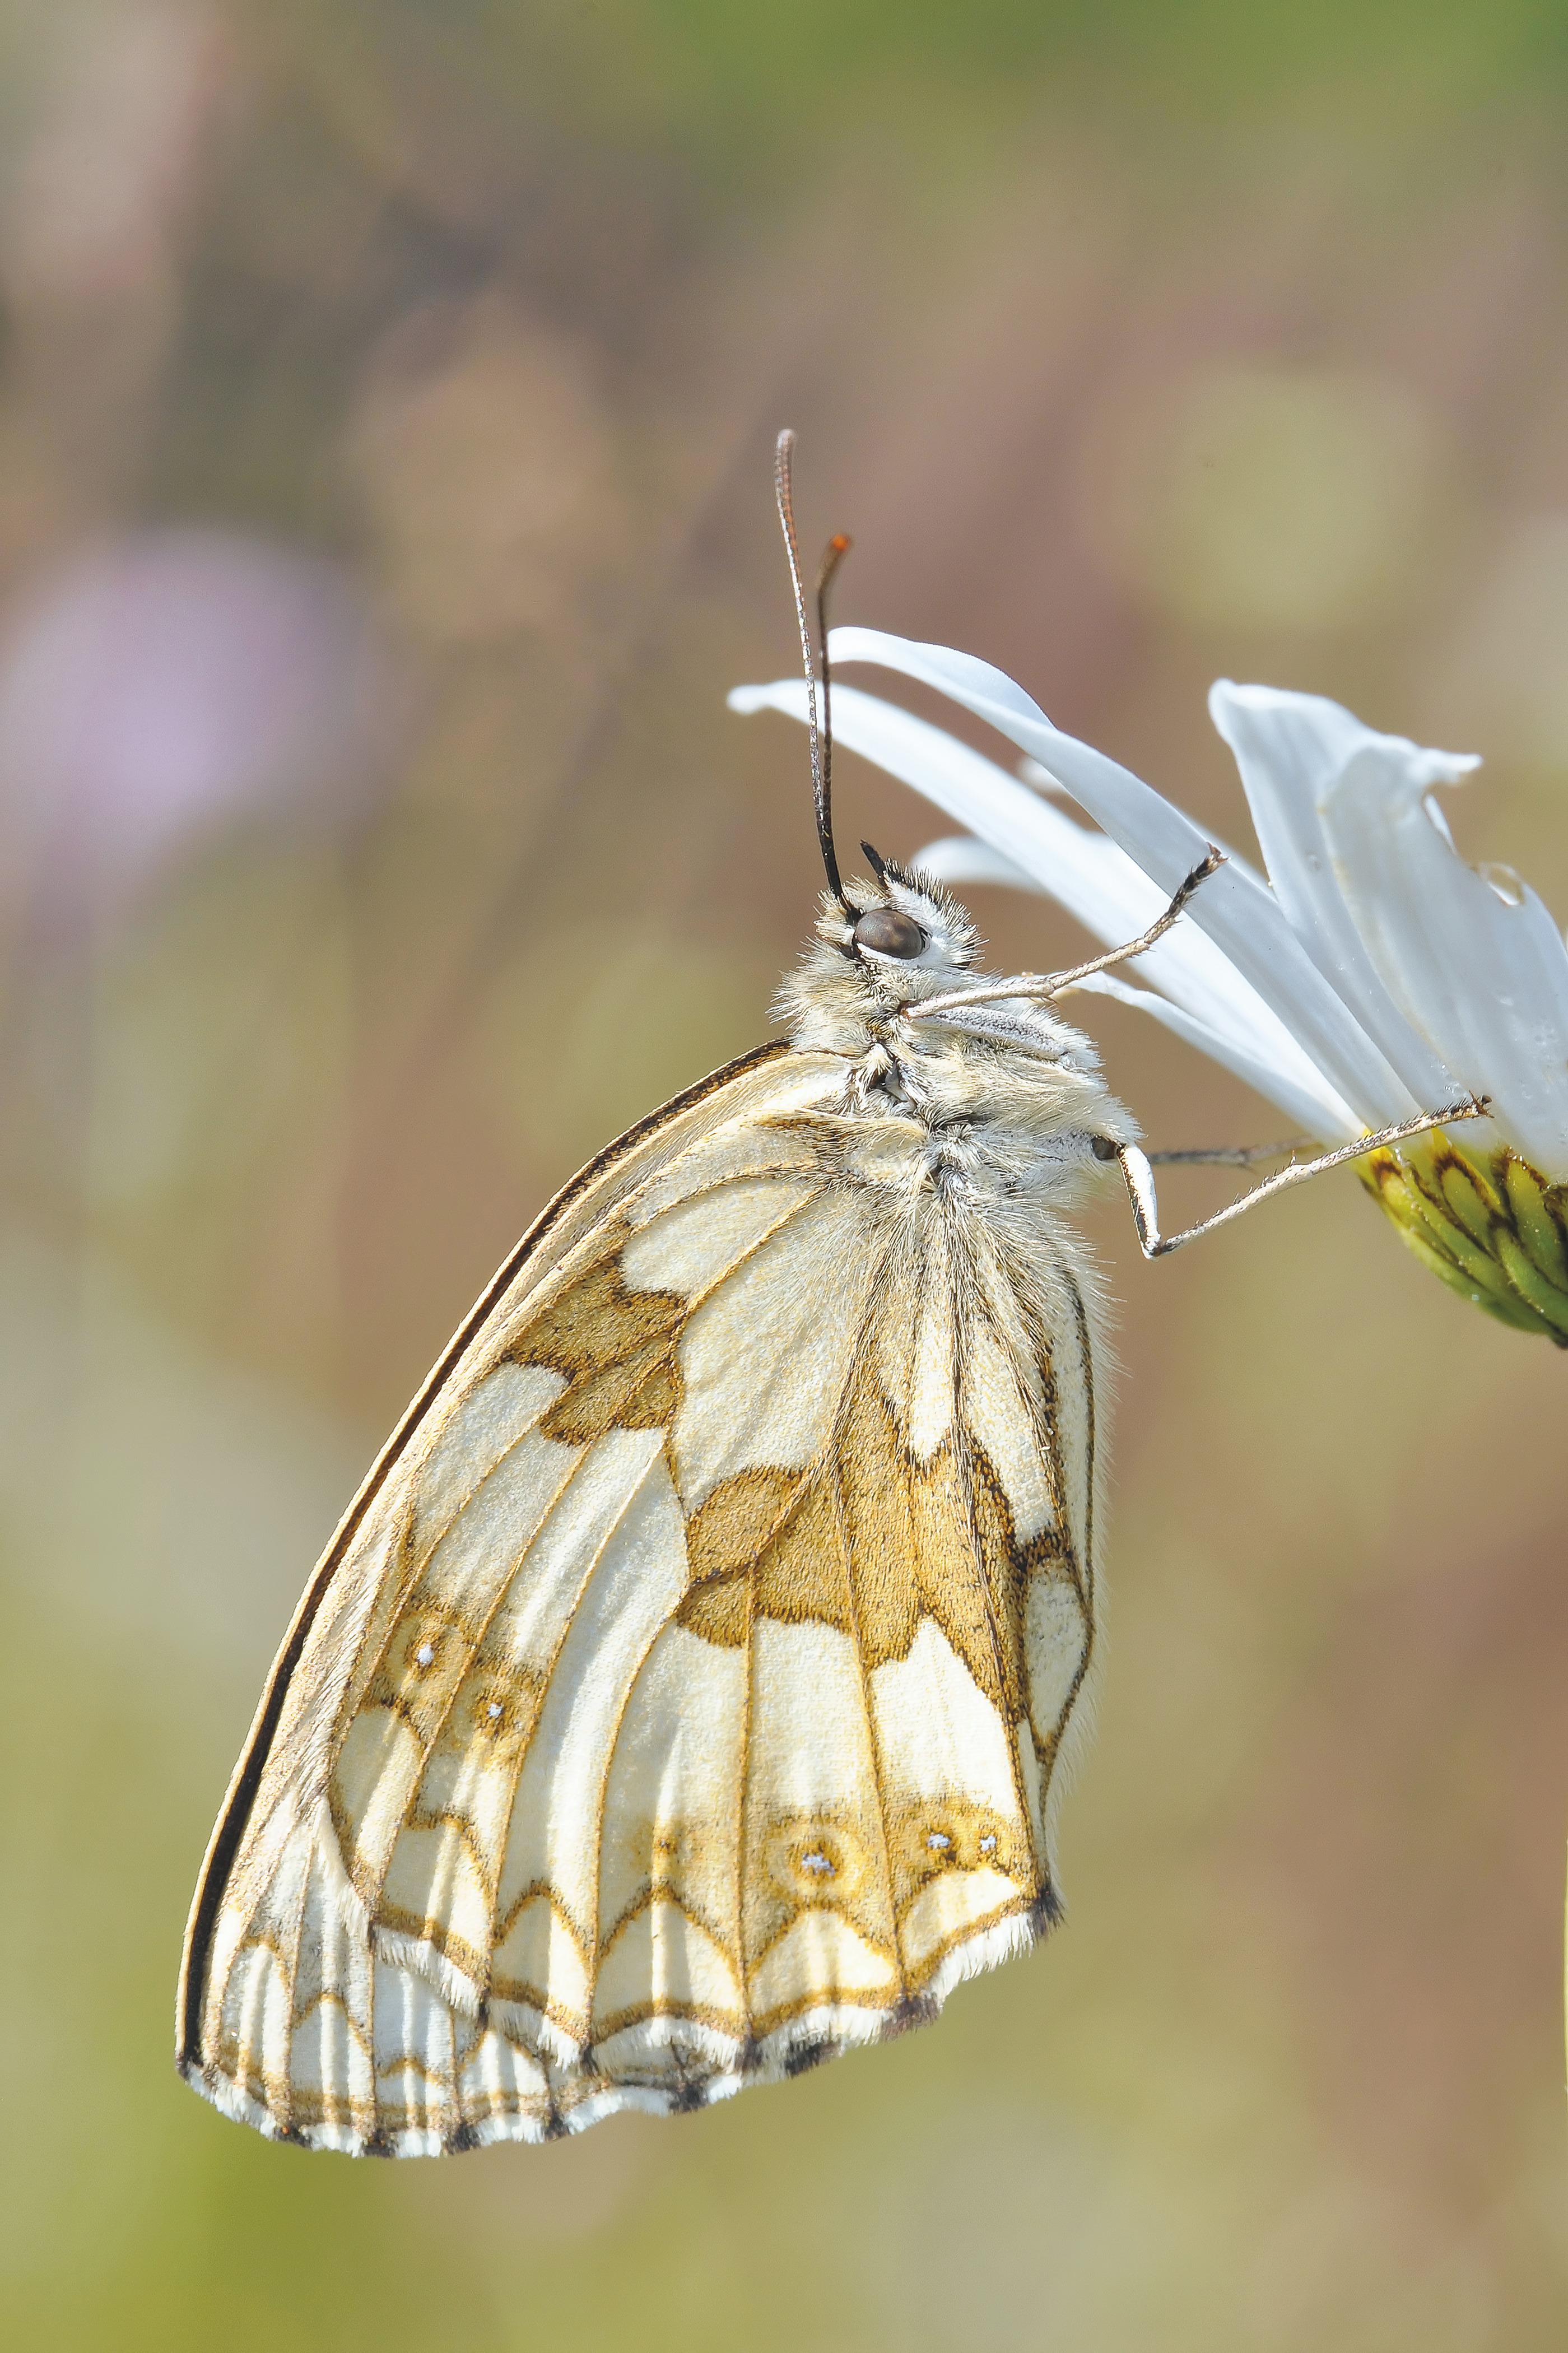
nature, wing, photography, flower, insect, macro, moth, butterfly, fauna, invertebrate, close up, monarch butterfly, nectar, pieridae, macro photography, arthropod, pollinator, moths and butterflies, lycaenid